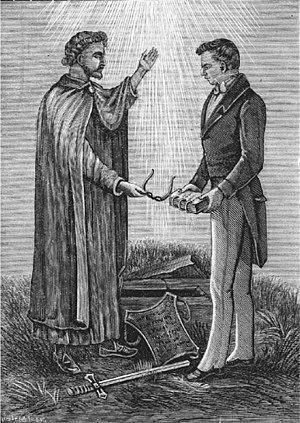
Pour les saints des derniers jours, l'Urim et Thummim sont deux pierres placées dans des arcs d'argent utilisées parfois avec un pectoral, que Joseph Smith dit avoir trouvées sur la colline de Cumorah avec les plaques d'or.
Le Livre de Mormon, sous-titré Un autre témoignage de Jésus-Christ, est l'un des ouvrages canoniques de l'Église de Jésus-Christ des saints des derniers jours, ainsi que d'autres mouvements issus du mormonisme. Il tire son nom de Mormon, l'un des derniers personnages du Livre de Mormon, qui, selon le document, aurait vécu de 311 à 385 apr. J.-C. sur le continent américain.
Selon la théologie de l'Église de Jésus-Christ des saints des derniers jours, les plaques d'or, également appelées dans une certaine littérature du XIXᵉ siècle la Bible d'or, sont un livre relié de plaques métalliques gravées dont Joseph Smith affirme qu'elles étaient sa source pour la traduction du Livre de Mormon.